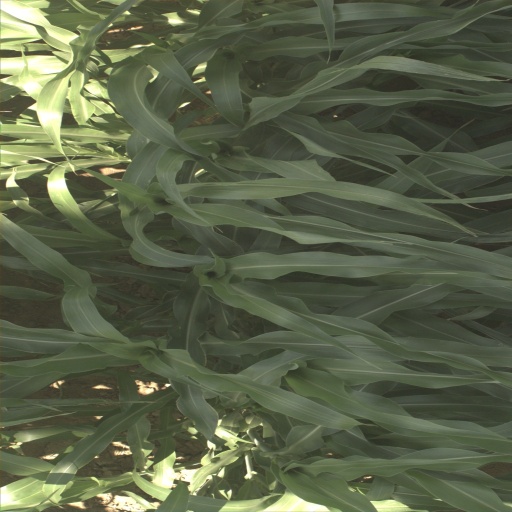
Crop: sorghum